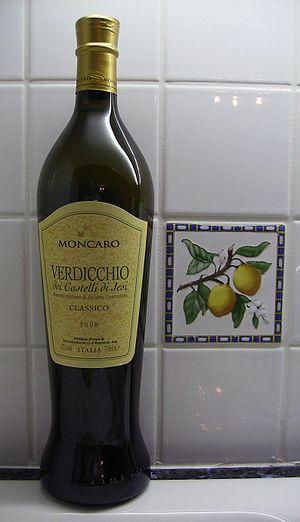
Verdicchio dei Castelli di Jesi - vin - Marches - Italie
Le Verdicchio dei Castelli di Jesi est un vin blanc italien de la région Marches doté d'une appellation DOC depuis le 11 août 1968. Seuls ont droit à la DOC les vins blancs récoltés à l'intérieur de l'aire de production définie par le décret.
Le Verdicchio dei Castelli di Jesi classico est un vin blanc italien de la région Marches doté d'une appellation DOC depuis le 11 août 1968. Seuls ont droit à la DOC les vins blancs récoltés à l'intérieur de l'aire de production définie par le décret.